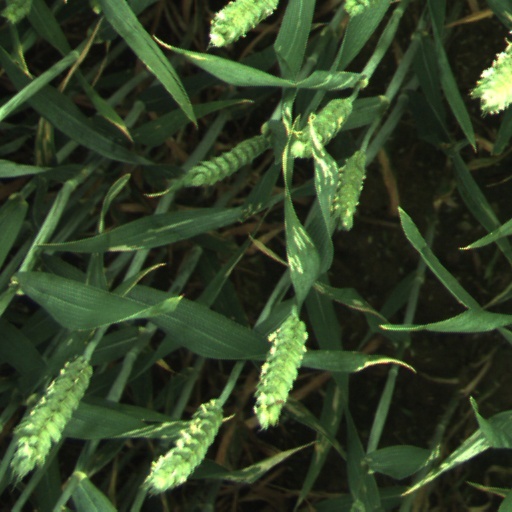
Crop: wheat